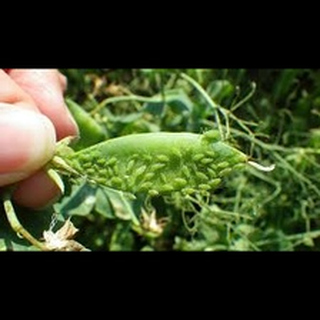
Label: wheat_aphid